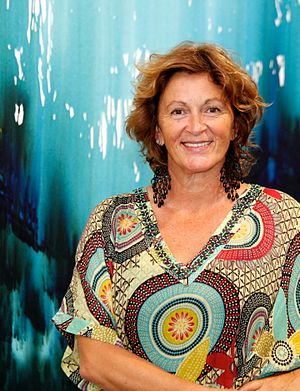
Bronwyn Bancroft
I Sydney, february 2010
Bronwyn Bancroft er en australsk aboriginsk kunstner, kendt for at være den første australske modedesigner, der er inviteret til Paris for at vise sine værker. Bronwyn Bancroft er født i Tenterfield, New South Wales og uddannet i Canberra og Sydney.